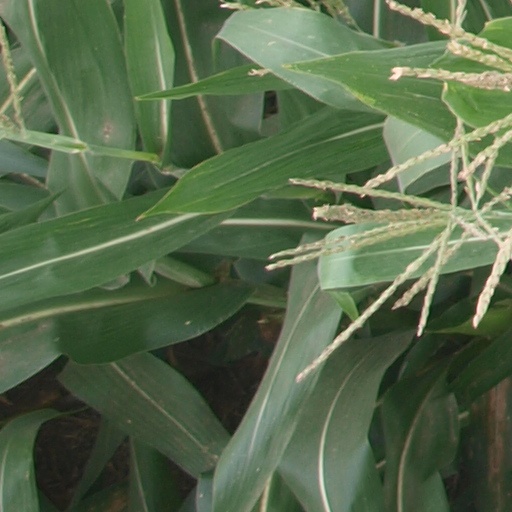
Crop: maize; corn